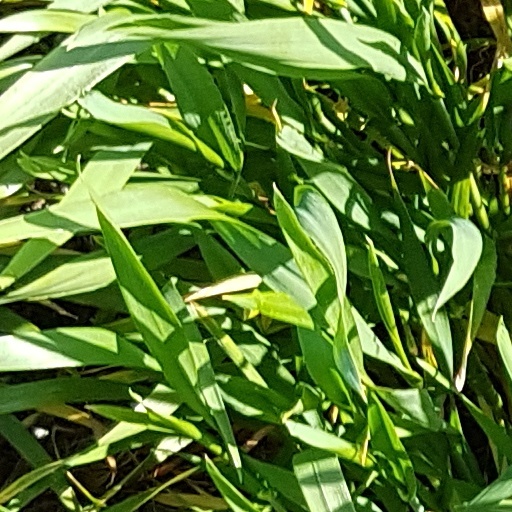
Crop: wheat